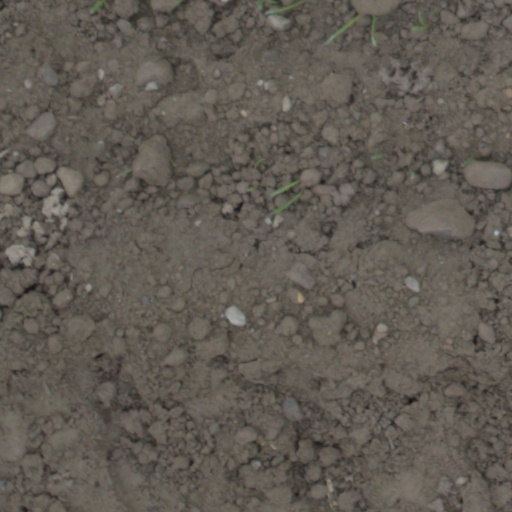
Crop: wheat